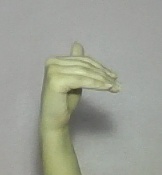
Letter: khaa